Catherine Hill (epidemiologist)

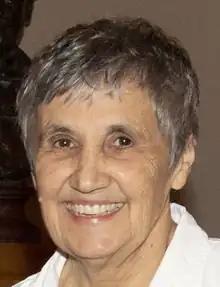
Photo Hill 019

Catherine Hill (born September 6, 1946) is a retired French epidemiologist and biostatistician who worked at the Institut Gustave Roussy.